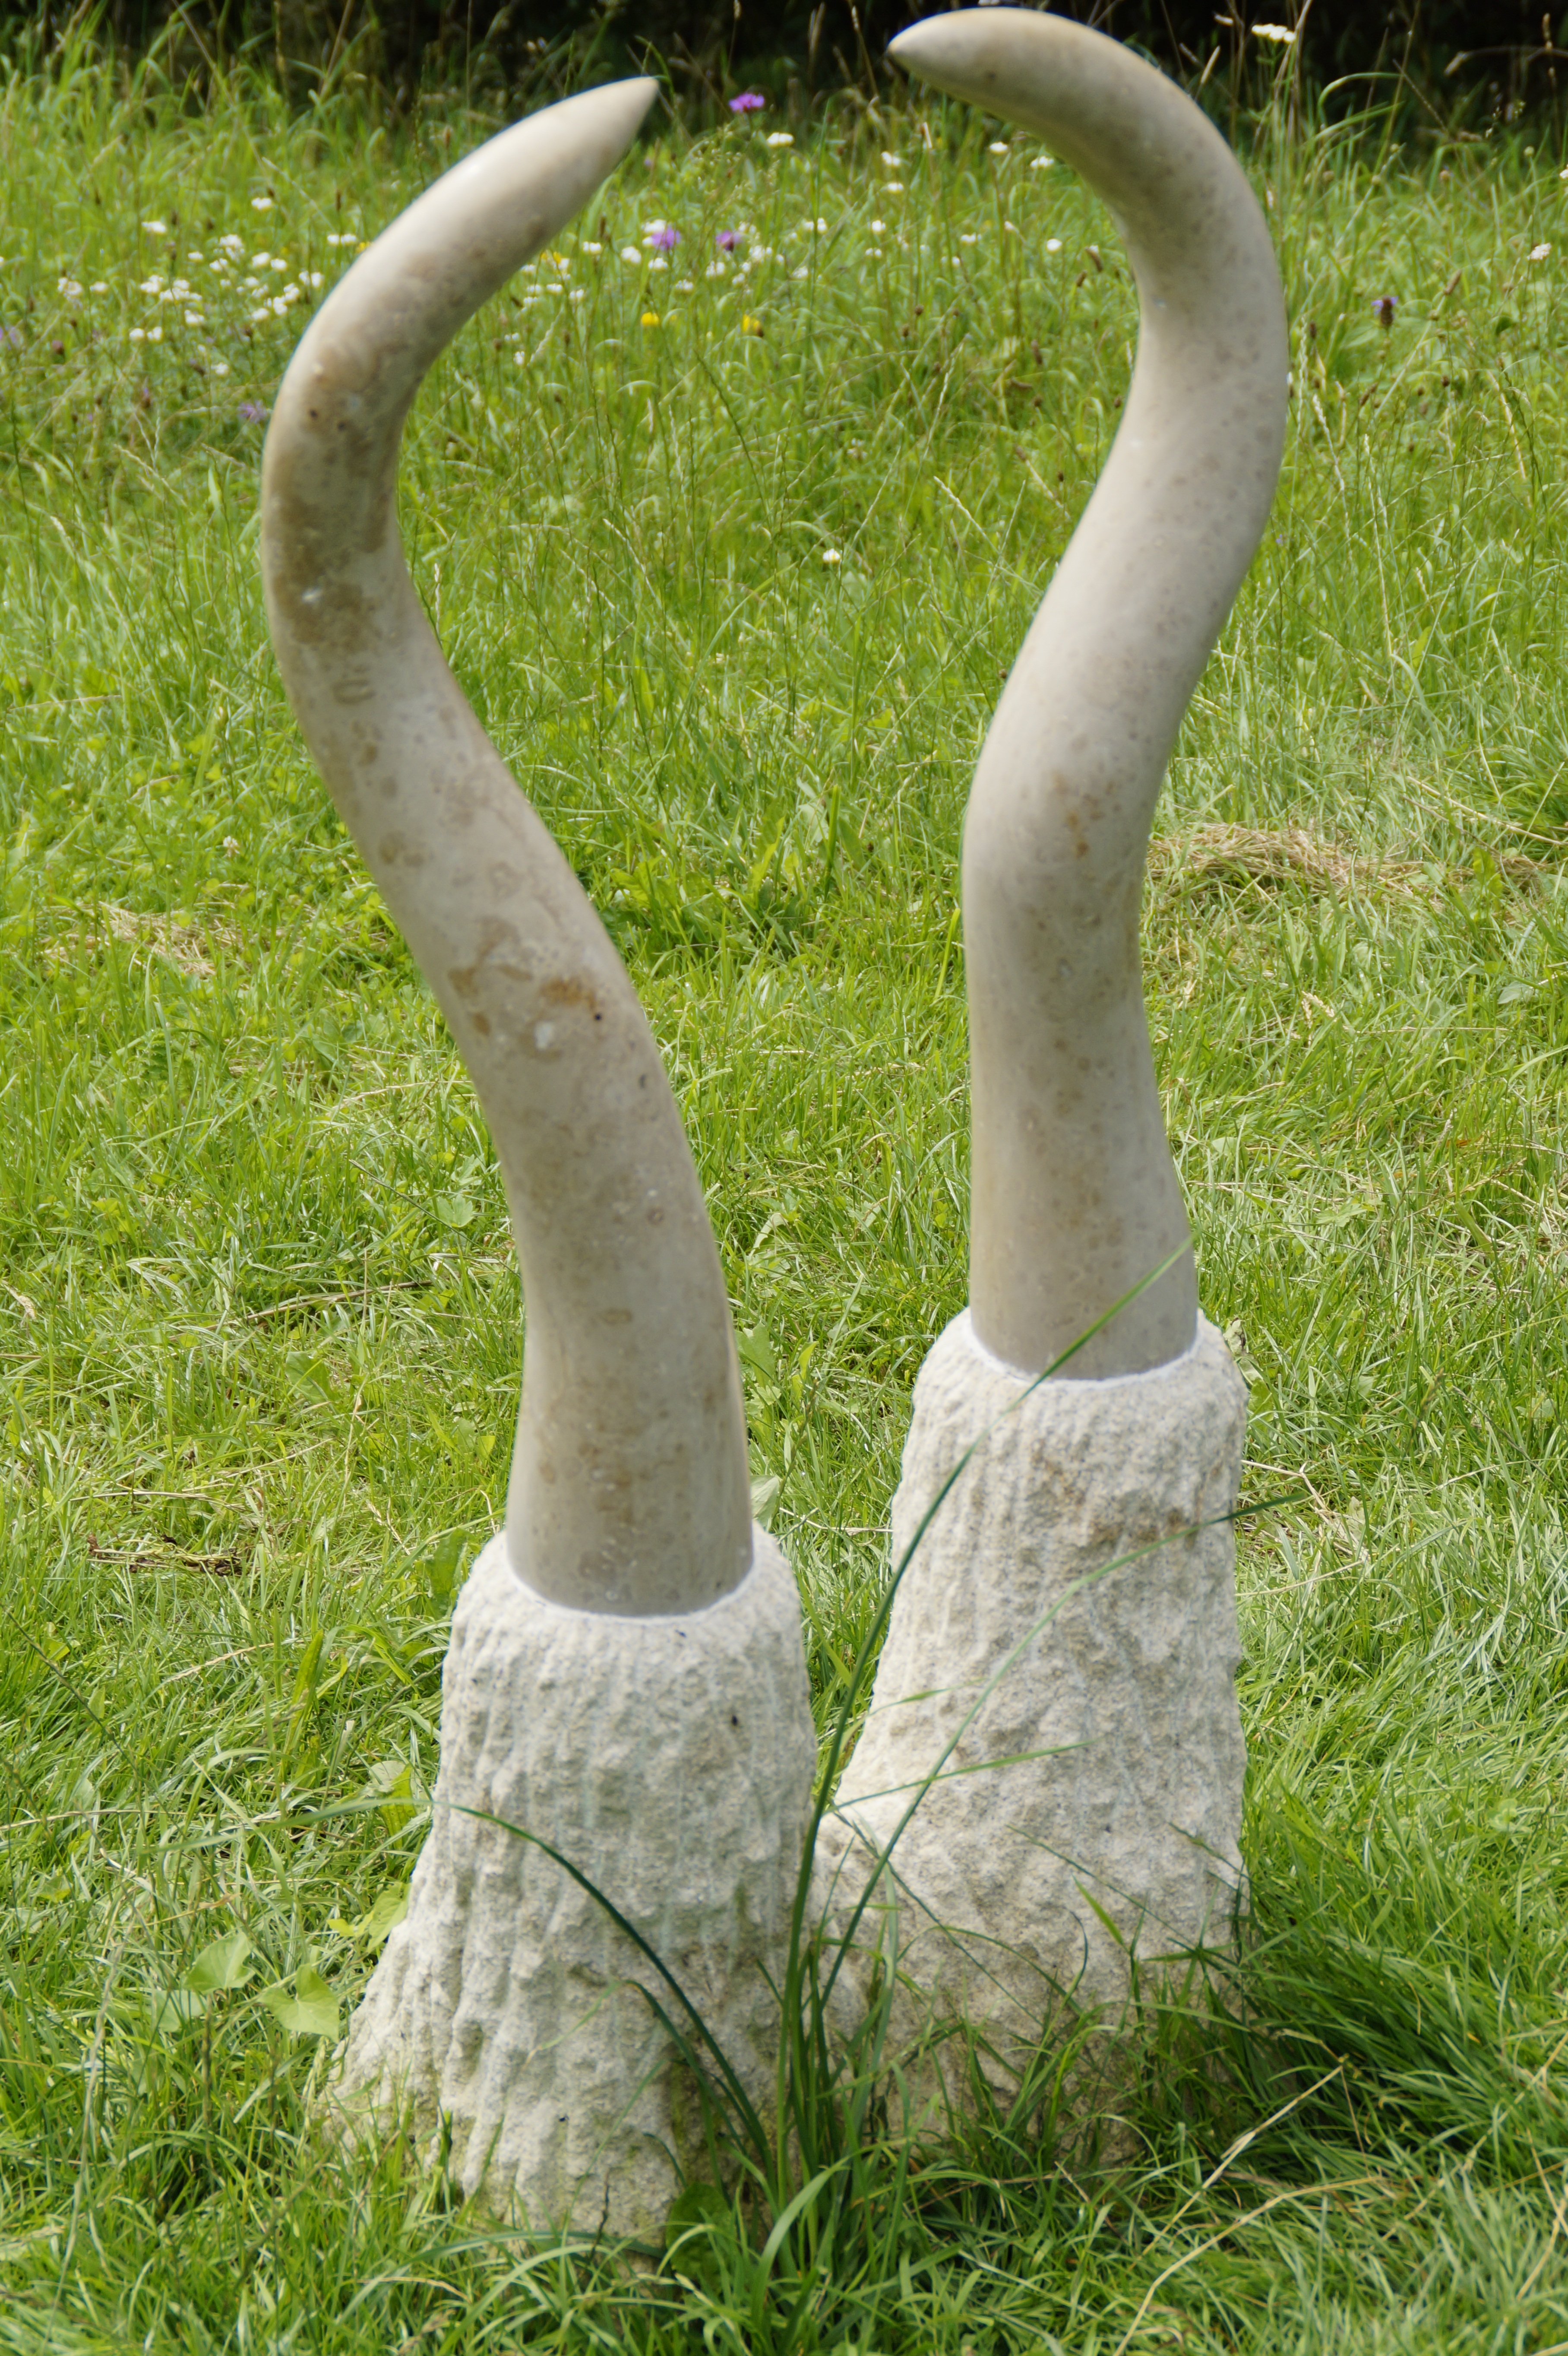
grass, bird, wing, lawn, statue, object, artwork, swan, sculpture, art, artificial, waterfowl, tooth, water bird, bent, art object, tusks, mammoth, ducks geese and swans, mammoth teeth